Tasseography

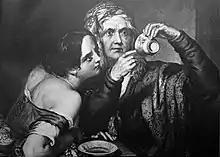
"Cleas an ćopáin - Cup tossing", 1842 engraving by Nicholas Joseph Crowley

Although many people prefer a simple white cup for tea leaf reading, there are also traditions concerning the positional placement of the leaves in the cup, and some find it easier to work with marked cups. Beginning in the late 19th century and continuing to the present, English and American potteries have produced specially decorated cup and saucer sets for the use of tea-leaf readers. Many of these designs are patented and come with instructions explaining their mode of use. Some of the most common were those that were given away with purchases of bulk tea.